Stagden Cross

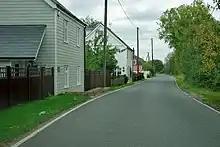
Cottages along The Street in Stagden Cross

Stagden Cross is a hamlet in the civil parish of High Easter, and the Uttlesford district of Essex, England. The hamlet is east from High Easter village.